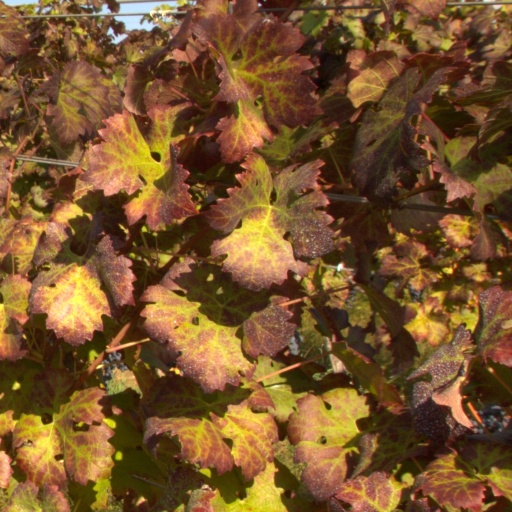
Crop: grape